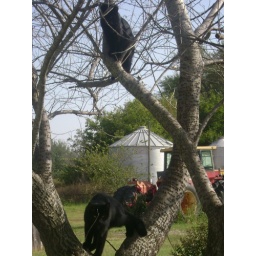
cats in the tree - they look ready for Halloween